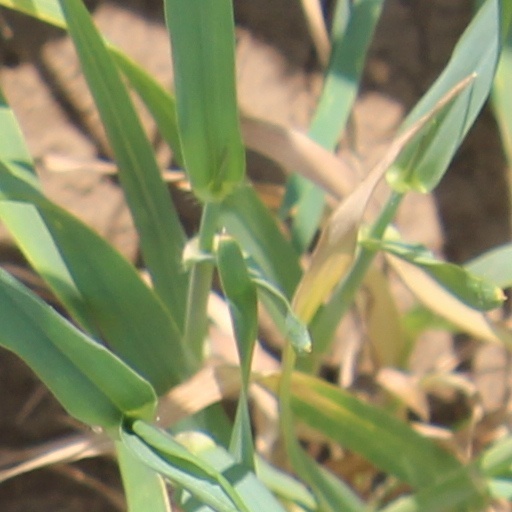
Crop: wheat